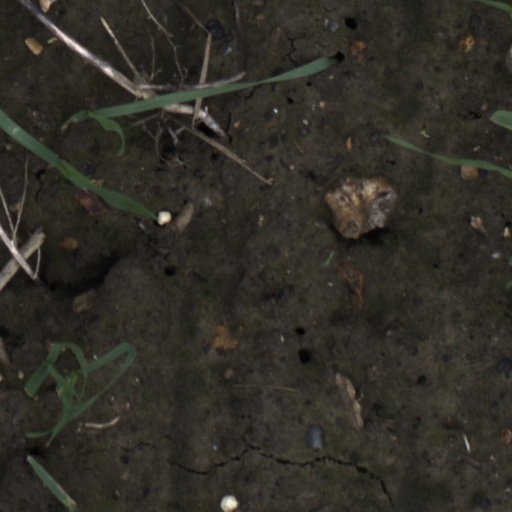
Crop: wheat